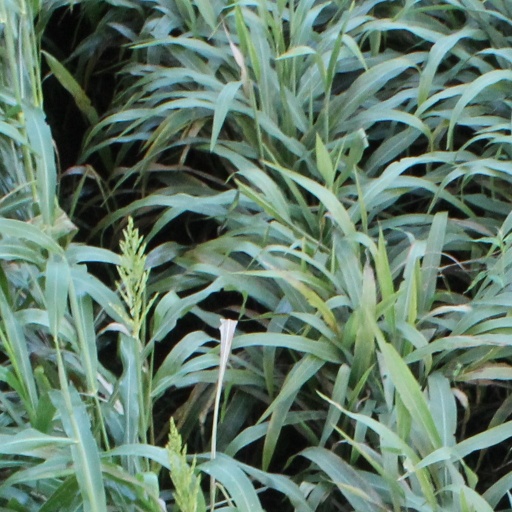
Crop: sorghum